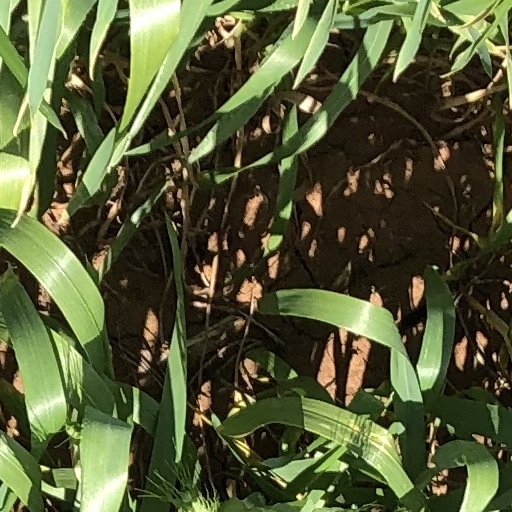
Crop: wheat